Trostletown Bridge

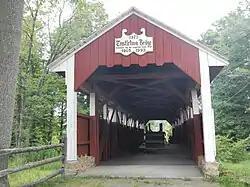
Trostletown Bridge, July 2012

The Trostletown Bridge is a historic covered bridge in Quemahoning Township, Somerset County, Pennsylvania. It was built in 1845, and is a Kingpost truss bridge, with half-height plank siding and an asbestos shingled gable roof. The bridge crosses Stony Creek. It is one of 10 covered bridges in Somerset County.